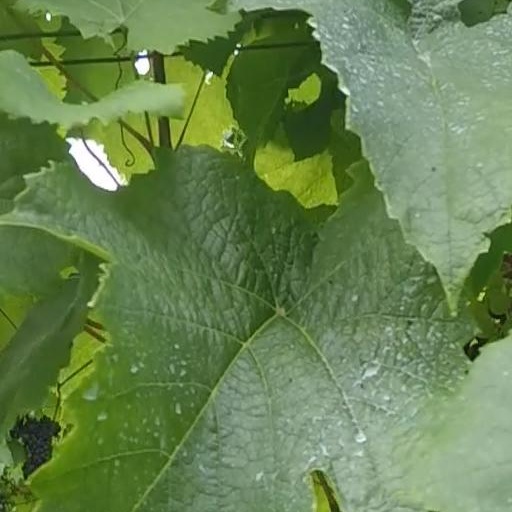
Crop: grape